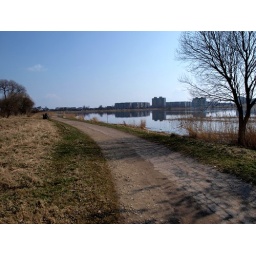
A road near the lake